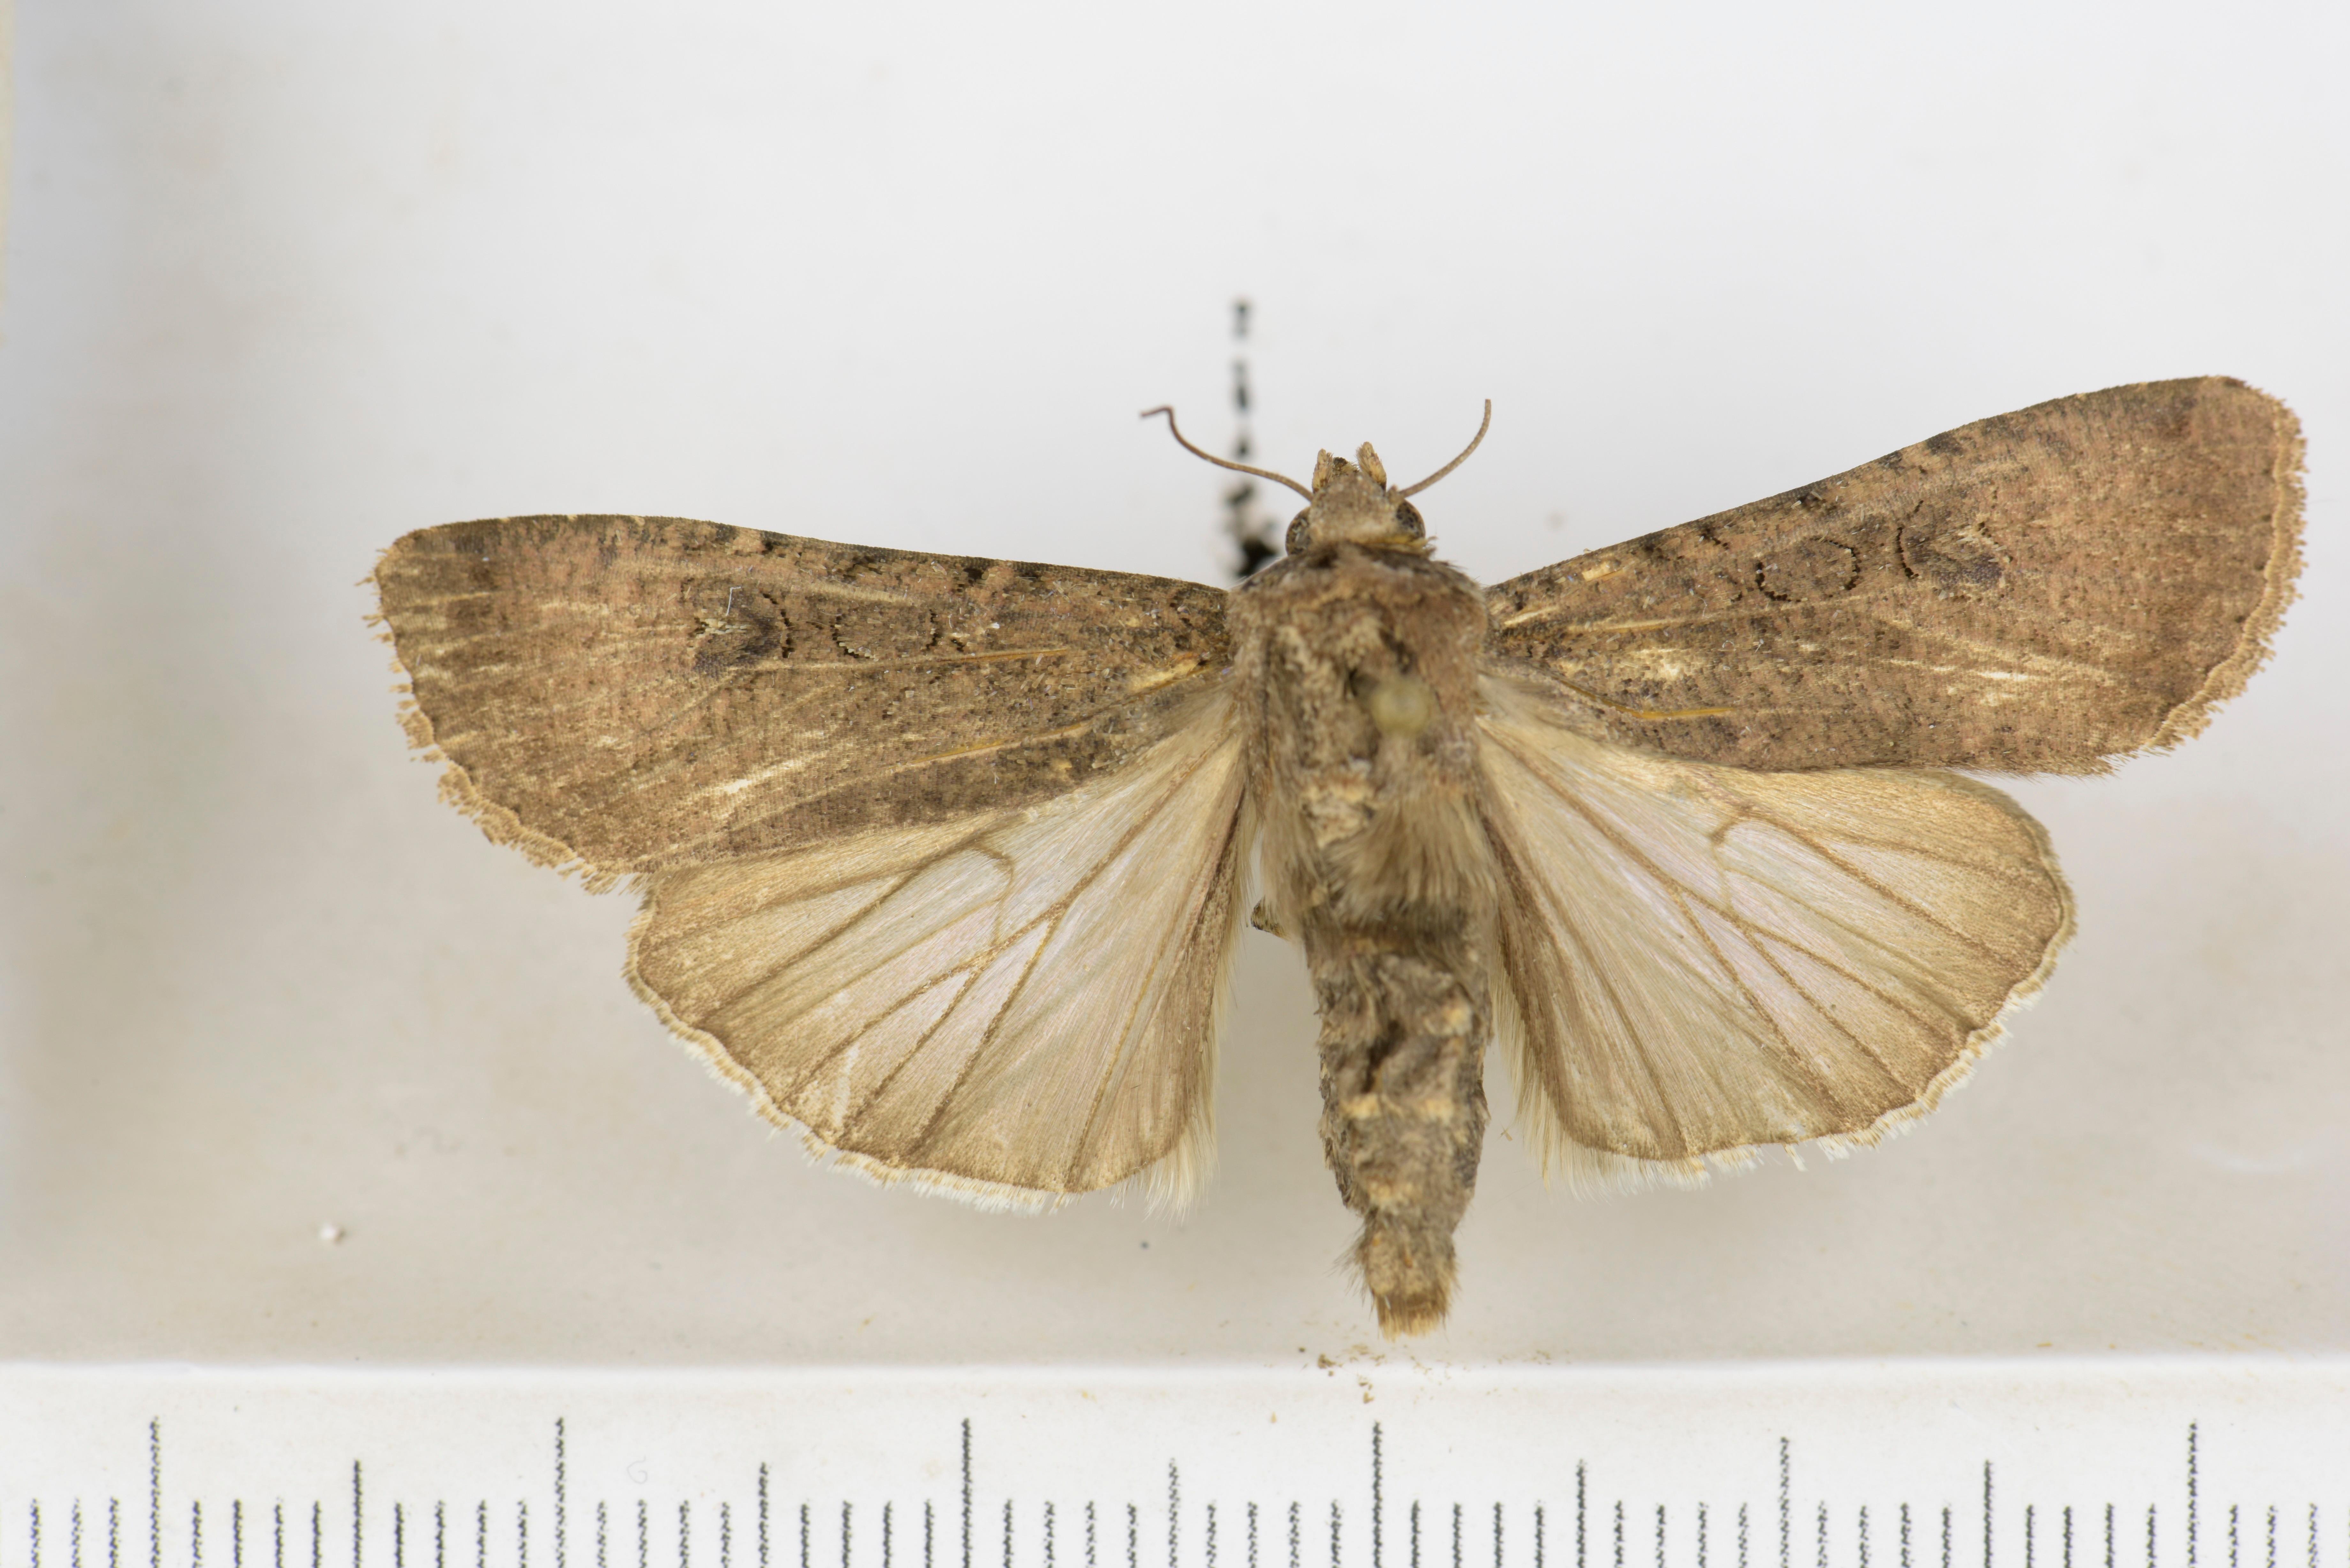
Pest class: cutworms